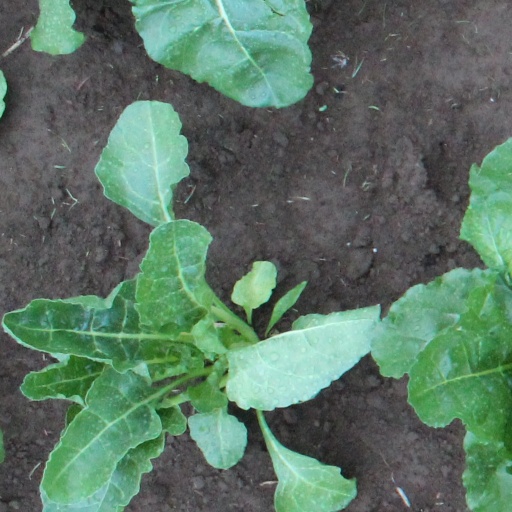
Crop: sugar beet